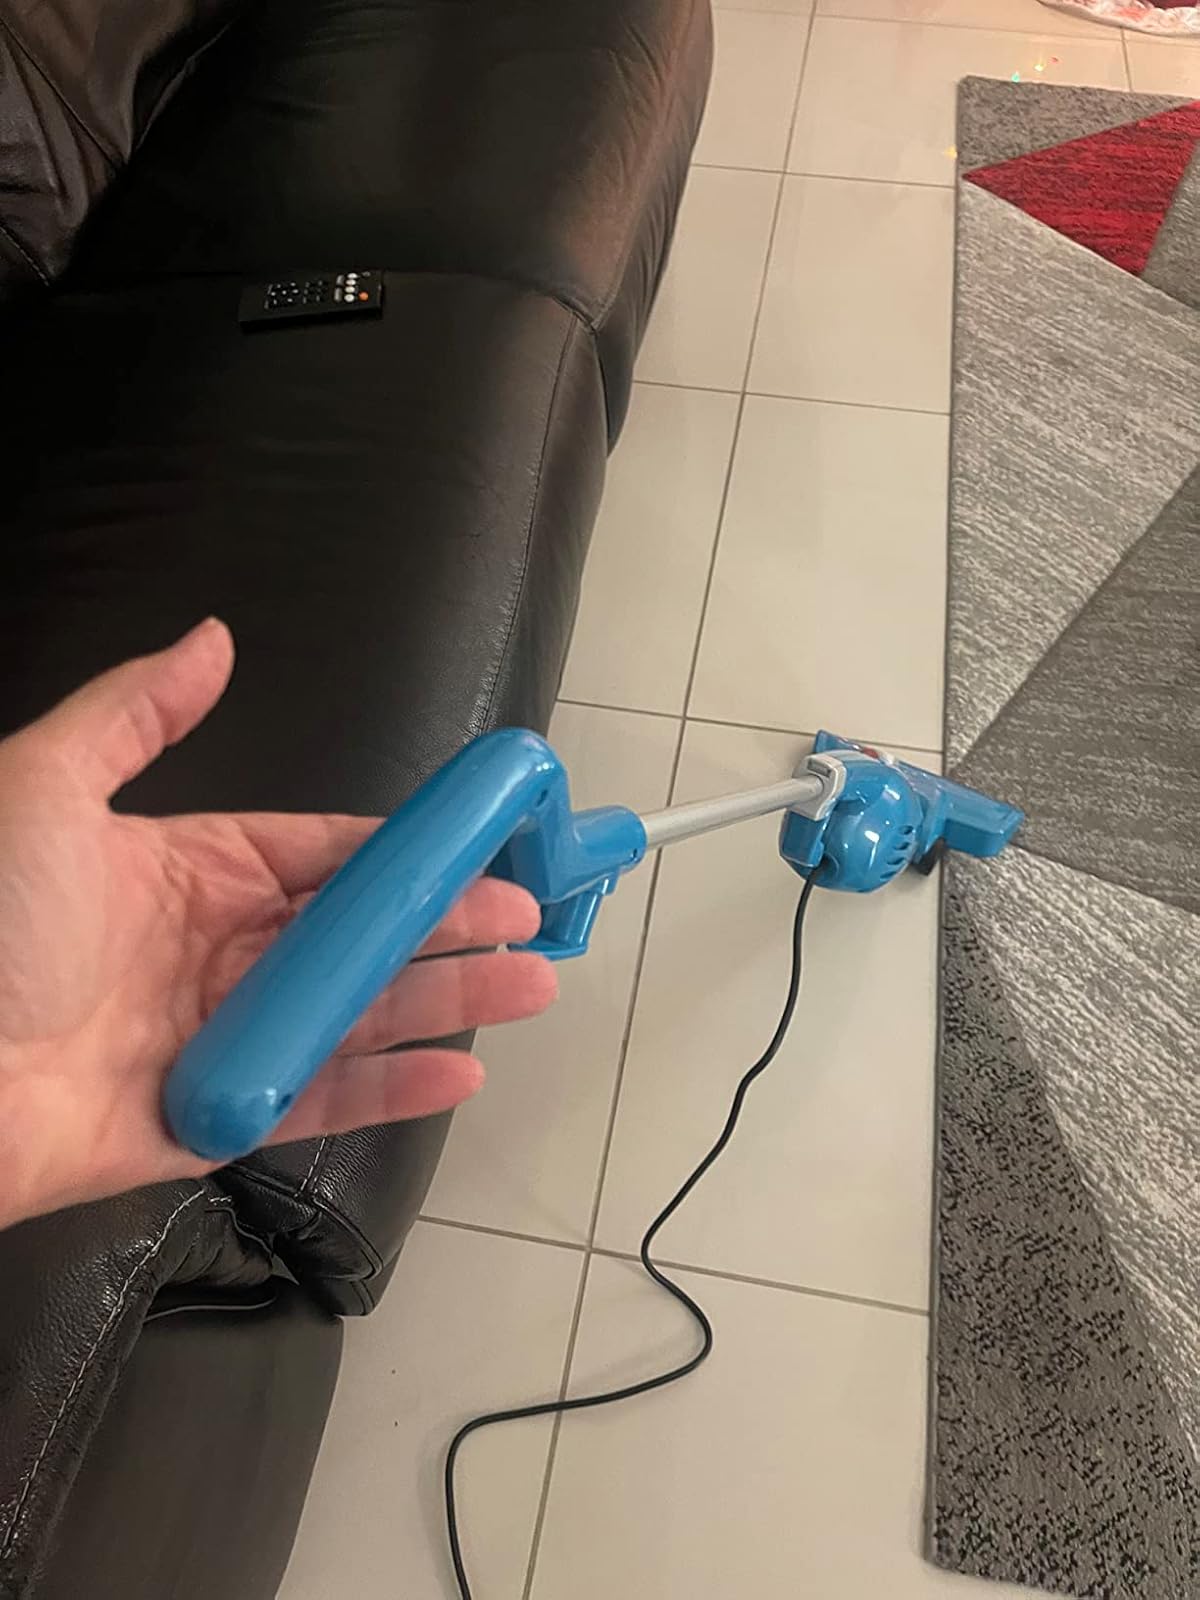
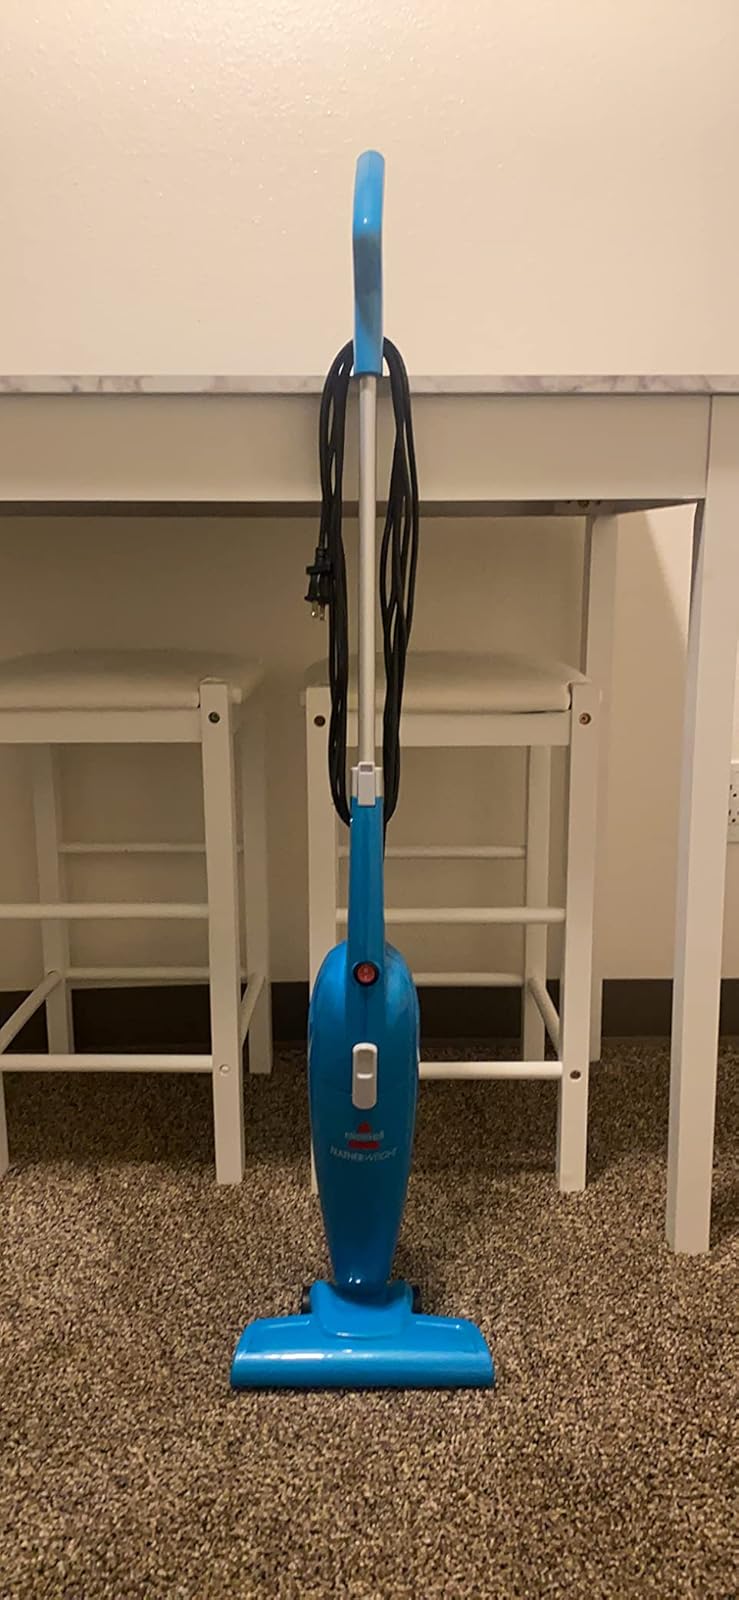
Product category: items_vacuum
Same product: yes